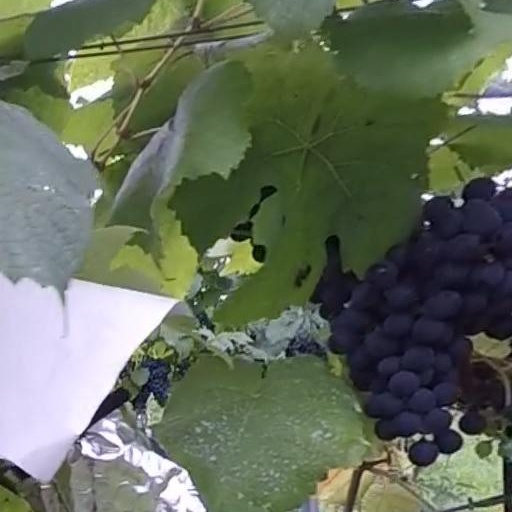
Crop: grape